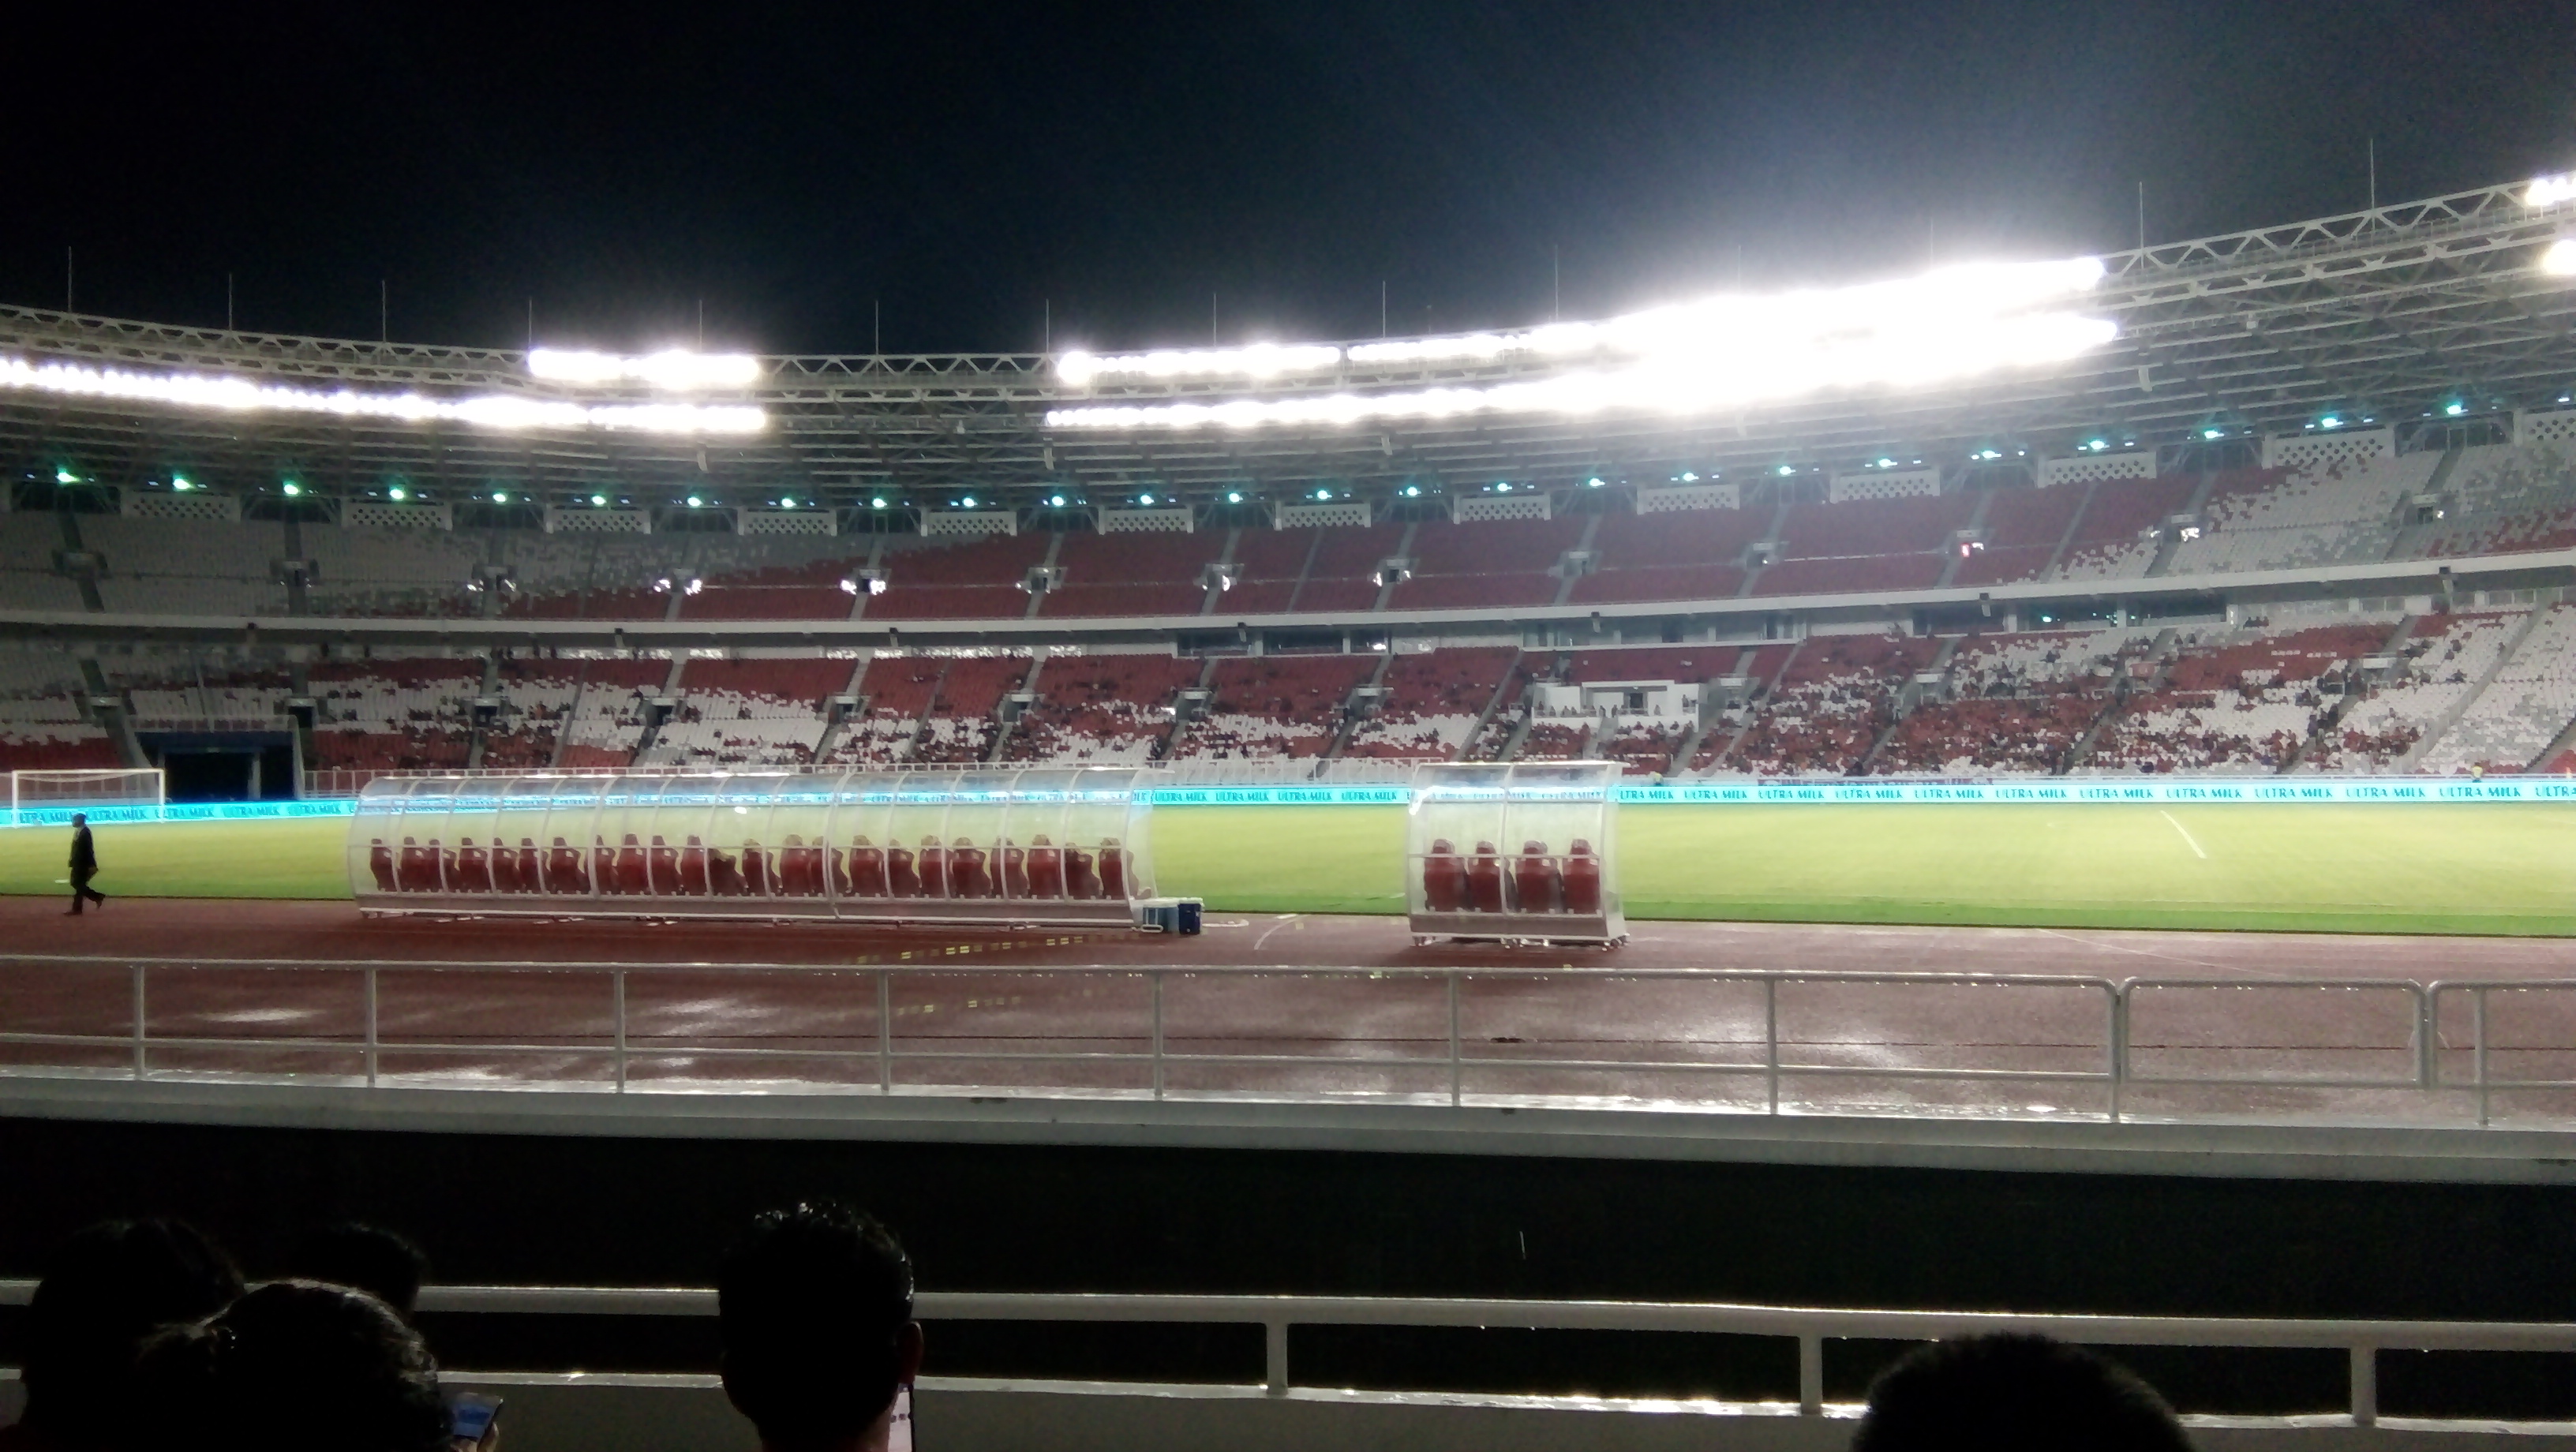
asian games 2018, sport venue, stadium, structure, arena, atmosphere, soccer specific stadium, player, competition event, audience, night, field house